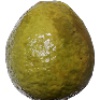
Label: Guava 1